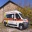
Label: ambulance